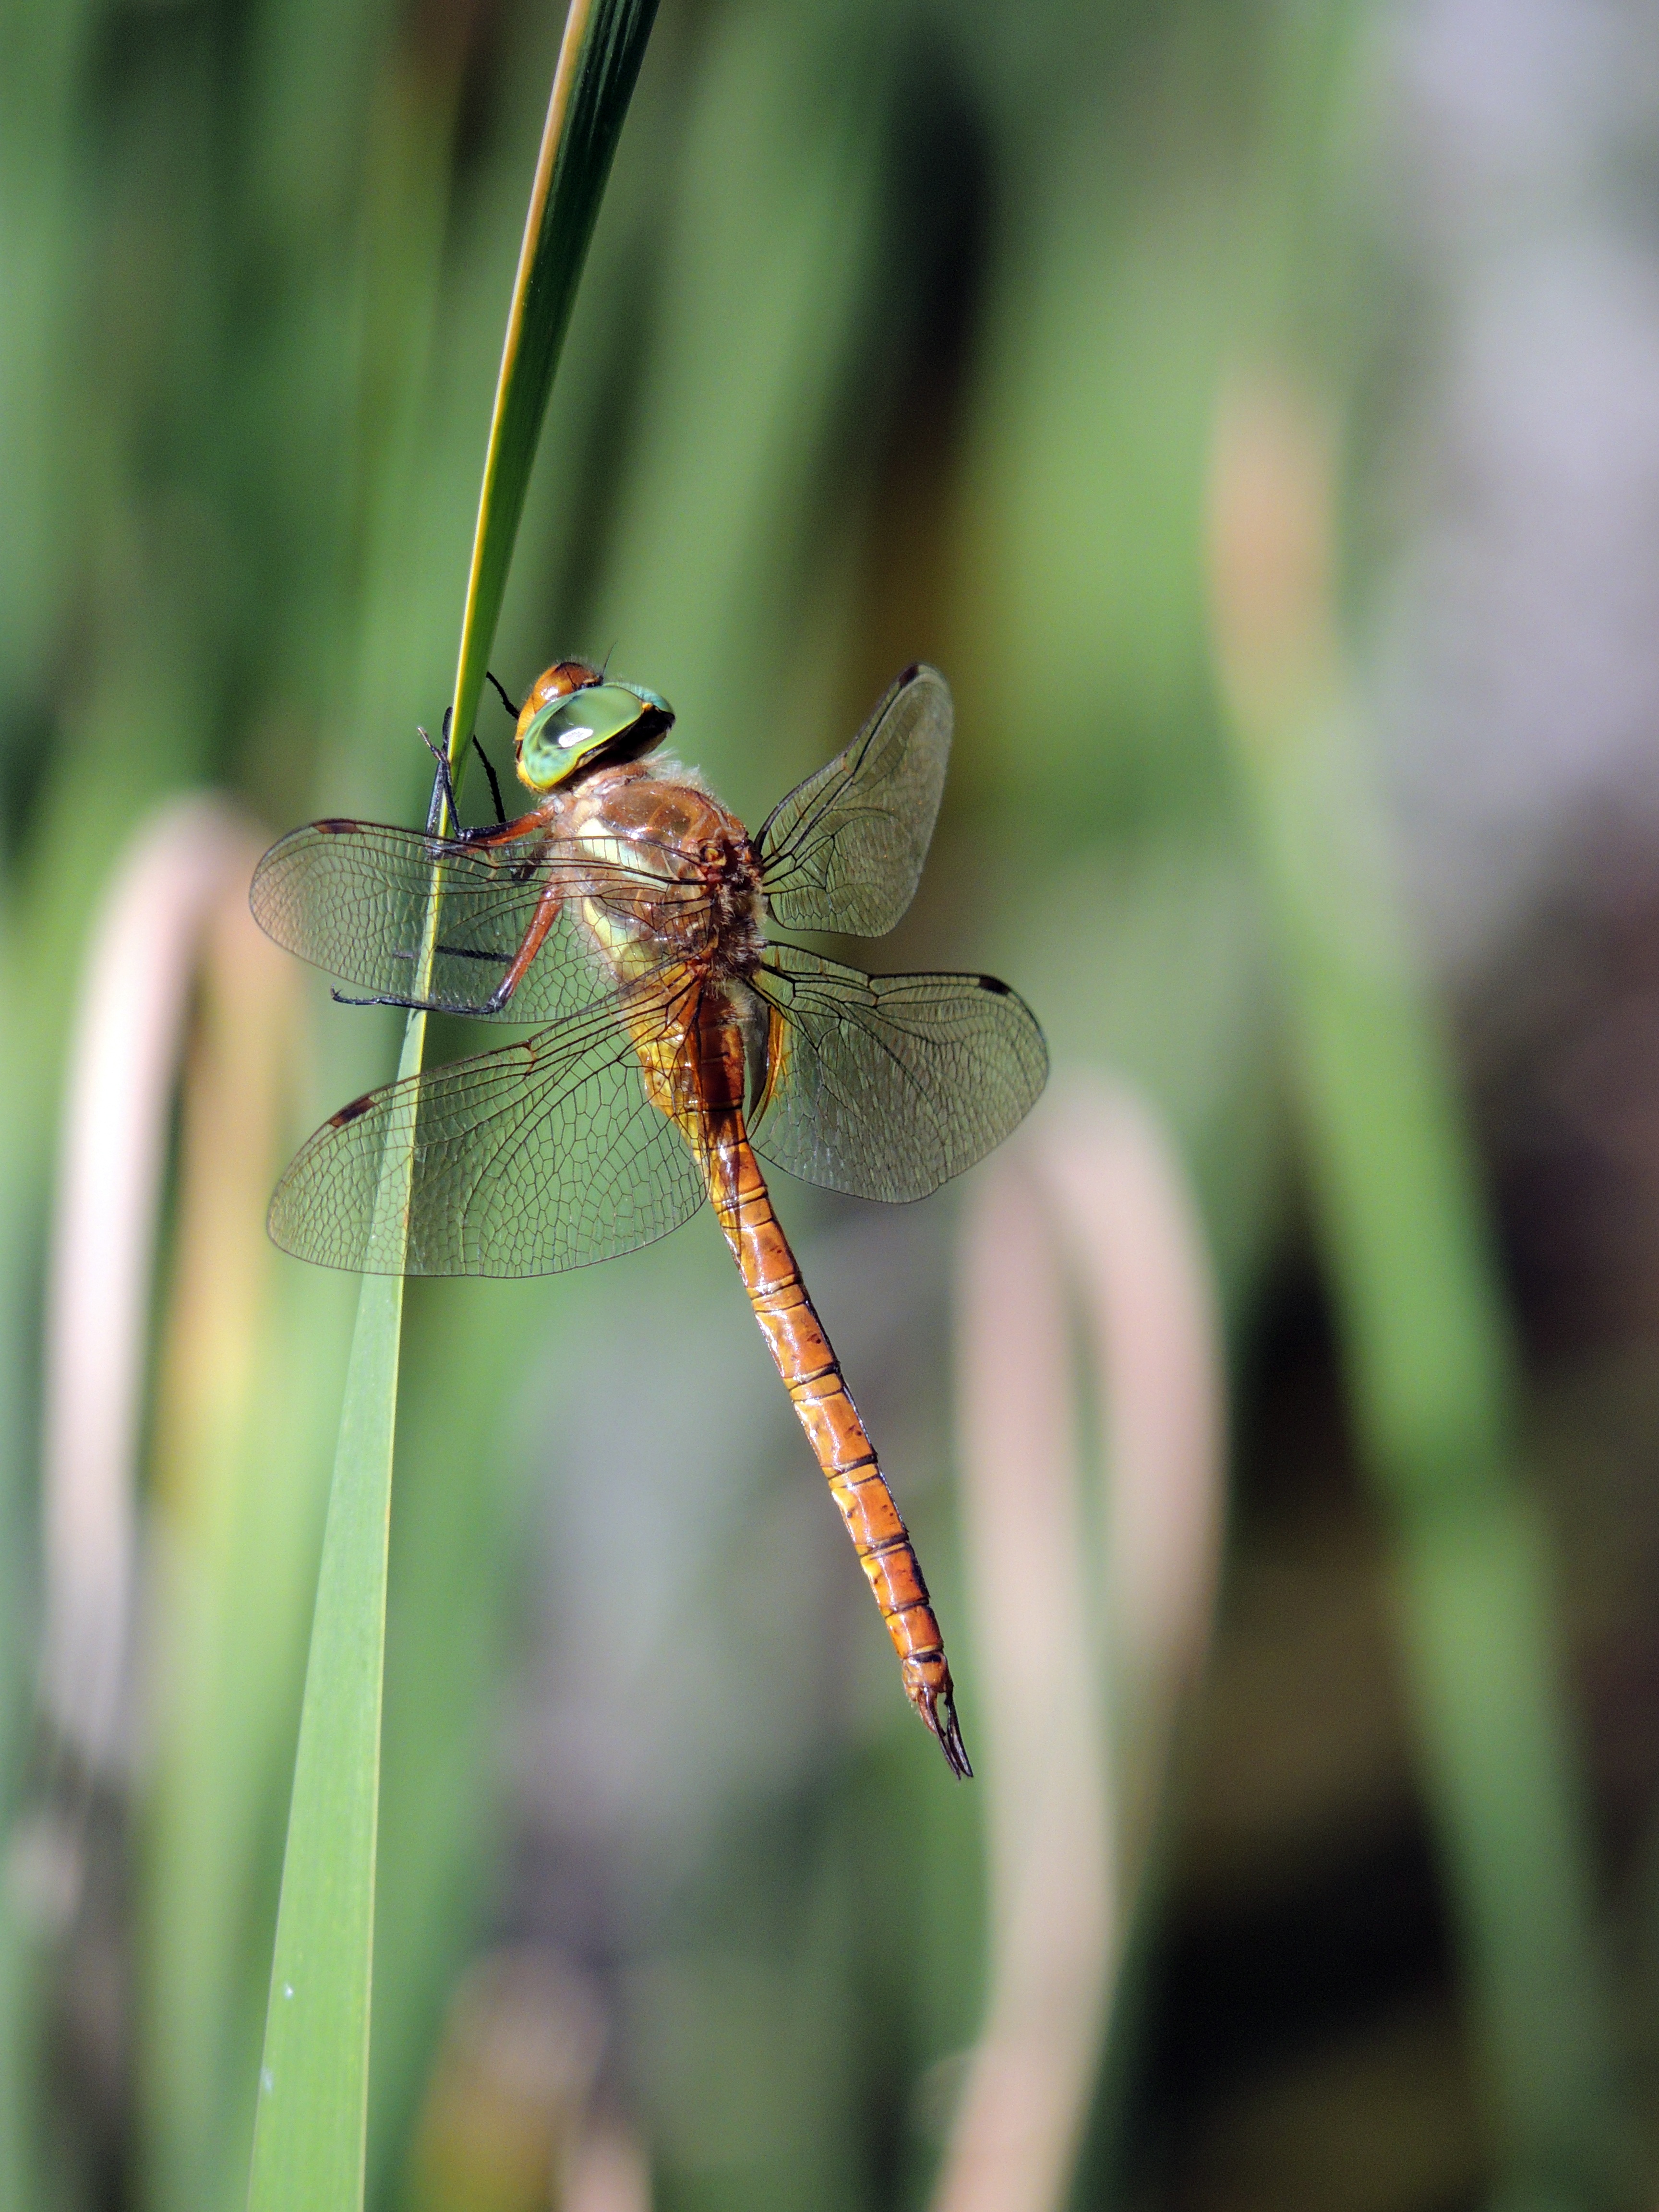
nature, grass, wing, photography, green, insect, macro, garden, fauna, invertebrate, close up, dragonfly, damselfly, macro photography, arthropod, orange dragonfly, plant stem, dragonflies and damseflies, net winged insects